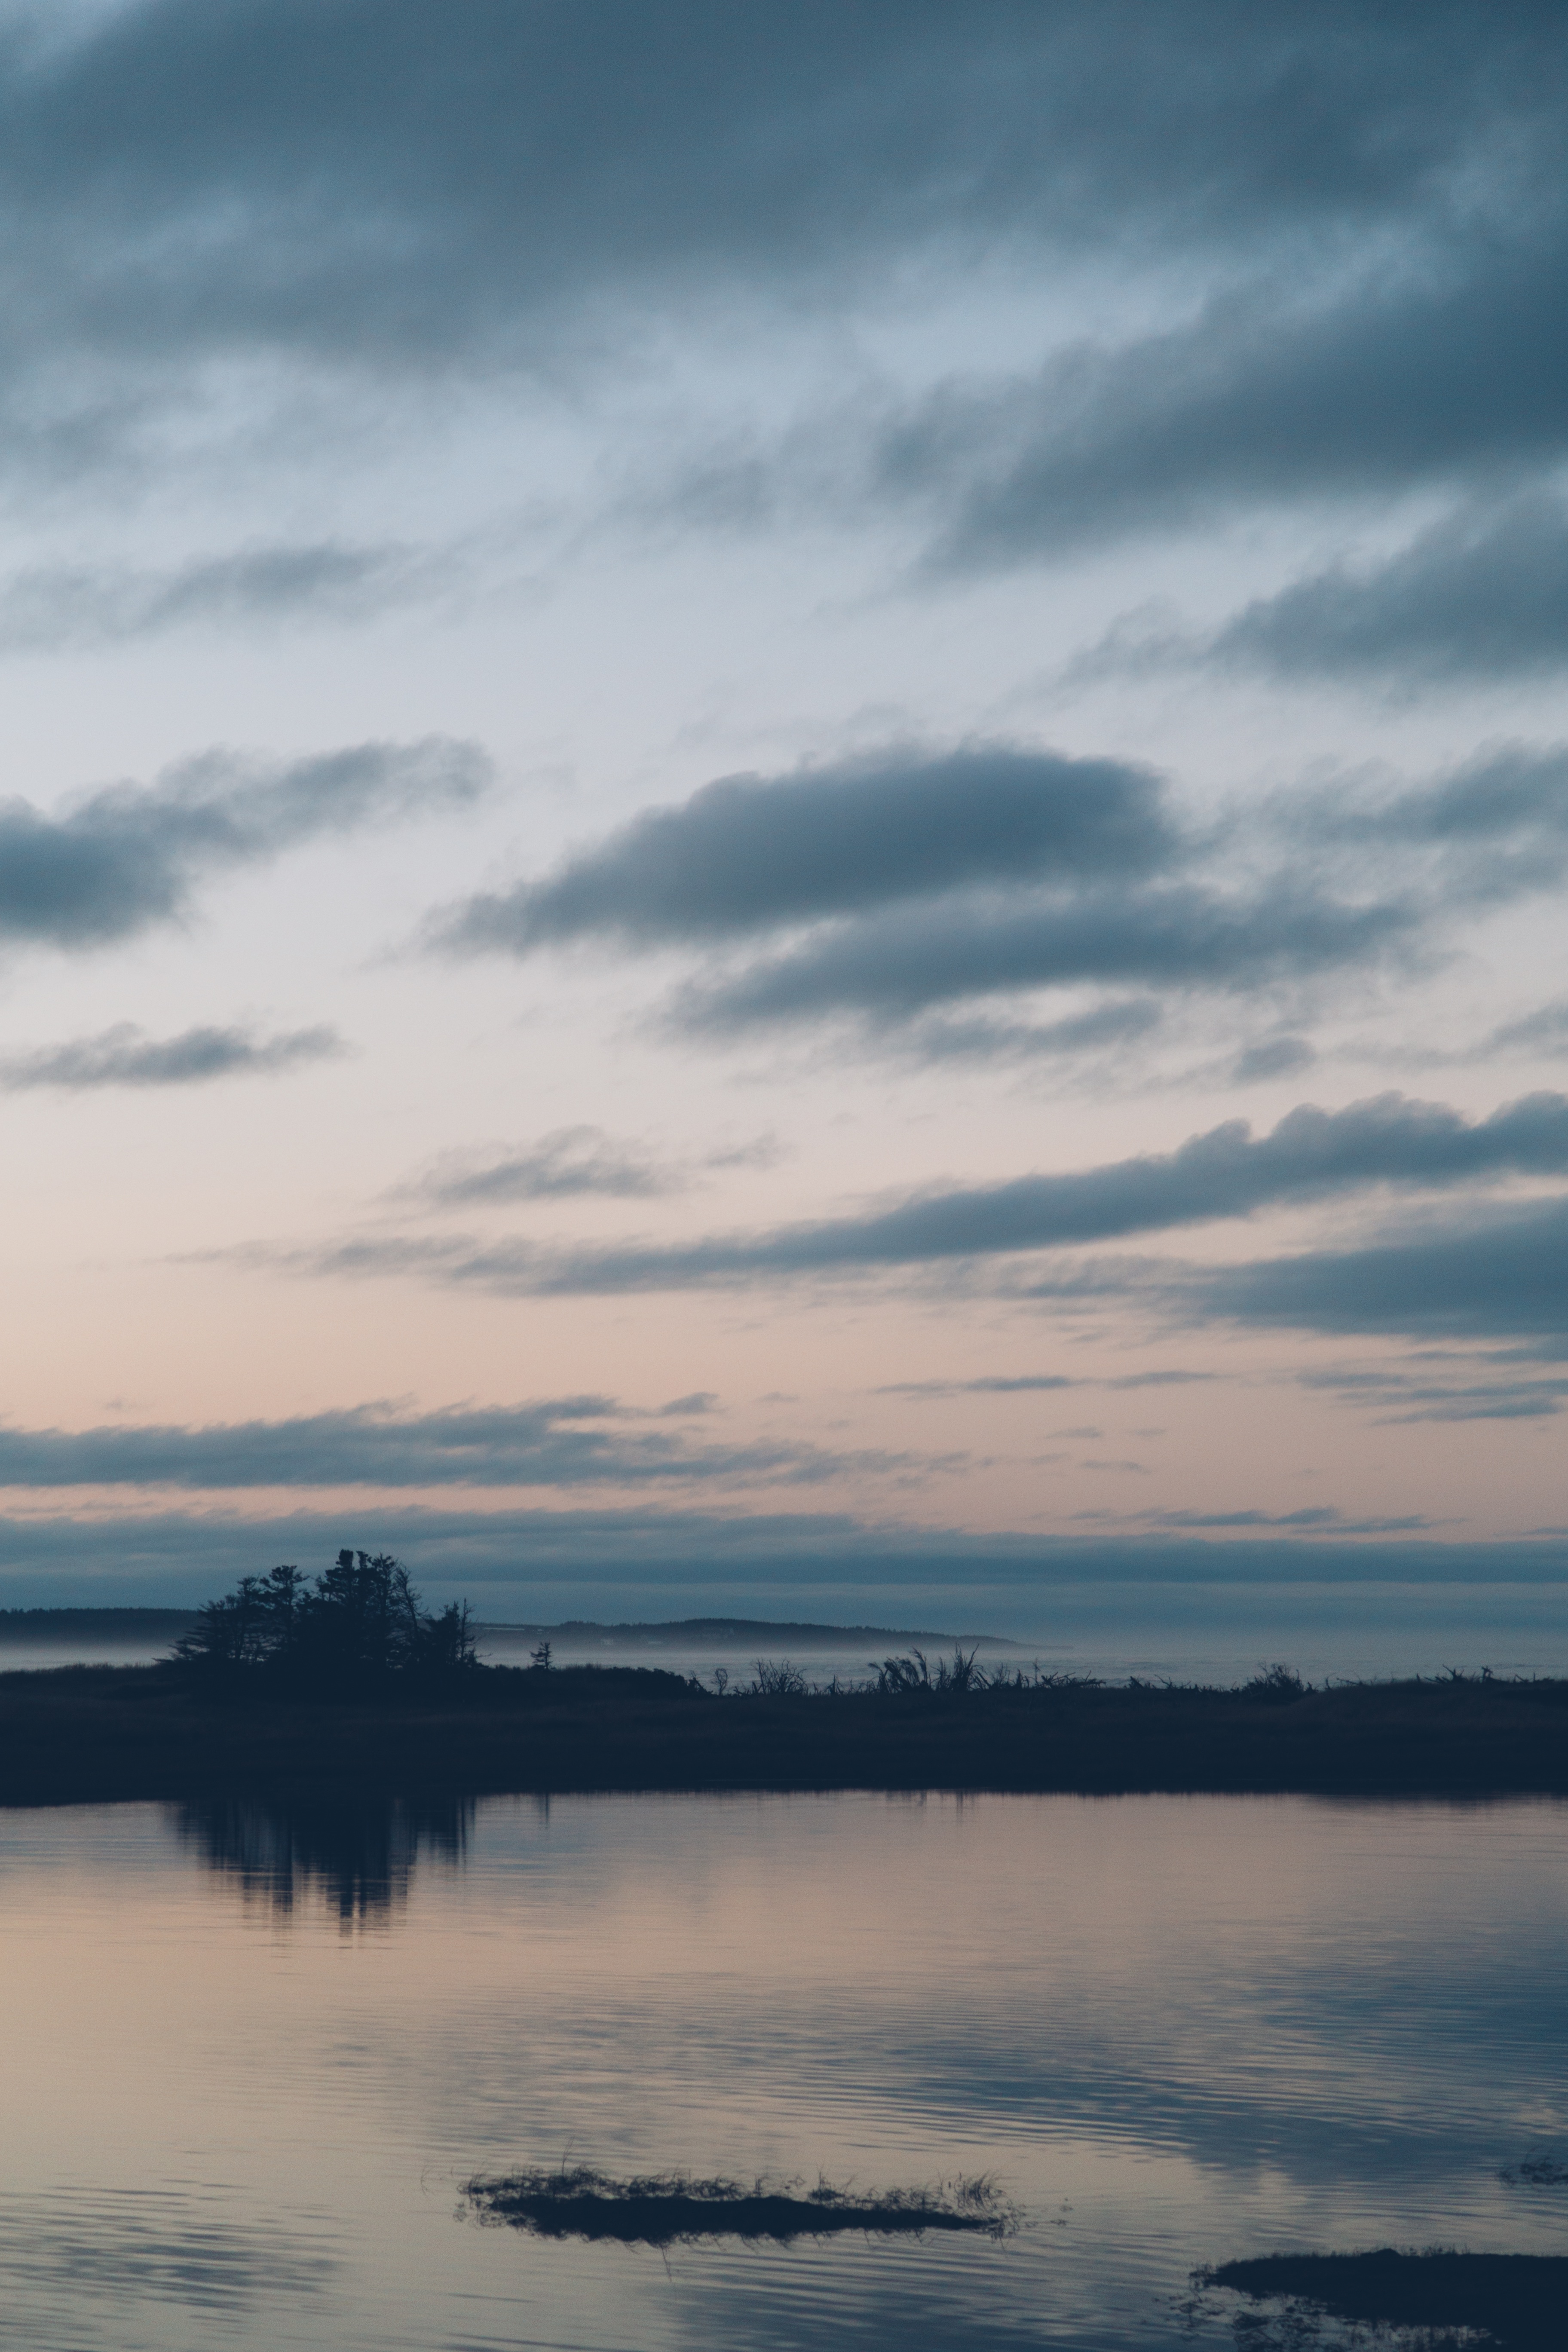
sea, coast, water, nature, ocean, horizon, cloud, sky, sunrise, sunset, mist, sunlight, morning, lake, dawn, atmosphere, river, dusk, evening, reflection, body of water, loch, meteorological phenomenon, atmospheric phenomenon